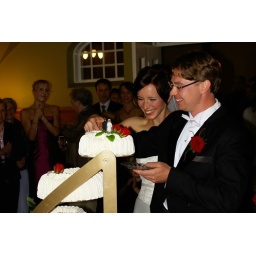
The one who stomps the floor first when cutting the wedding cake is said to have the power in the family.